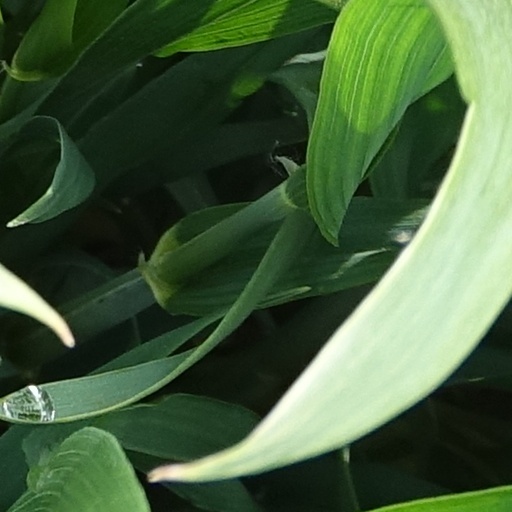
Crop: wheat